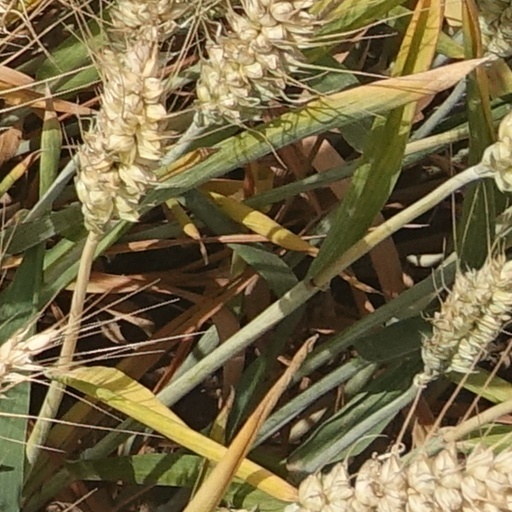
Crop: wheat